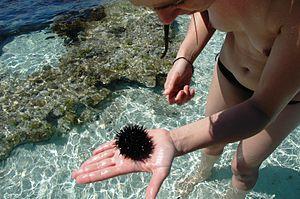
L’oursin noir est un oursin de la famille des Arbaciidae, que l'on trouve en Méditerranée, où il a tendance à supplanter son rival l'oursin violet, surpêché pour des raisons commerciales. Il est parfois surnommé à tort « oursin mâle ».